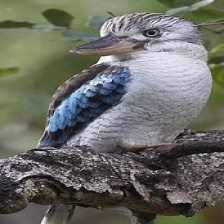
Species: KOOKABURRA
Scientific name: DACELO